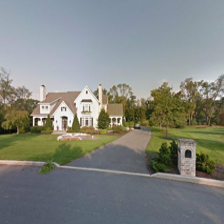
Label: streetView